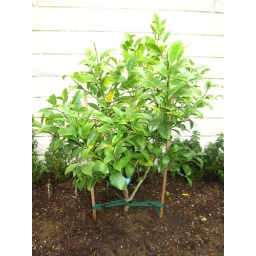
lemon tree in our mini garden